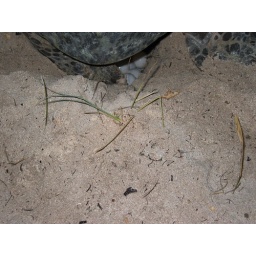
Green sea turtle laying eggs in dug pit on the beach of Heron Island.